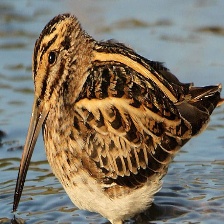
Species: JACK SNIPE
Scientific name: LYMNOCRYPTES MINIMUS